DSV Leoben

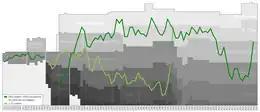
Historical chart of the club's league performance

After World War II, football was restored in Donawitz in 1949 and the club won another league title in 1955 to clinch promotion to the second tier of Austrian football. In 1958 WSV Donawitz won promotion to the top tier, only to be relegated back after two years.